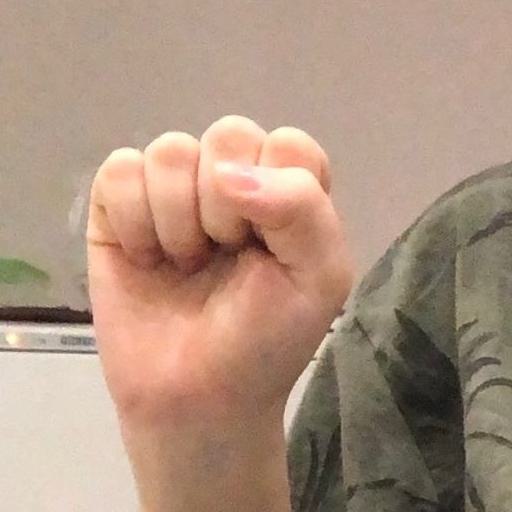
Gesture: fist